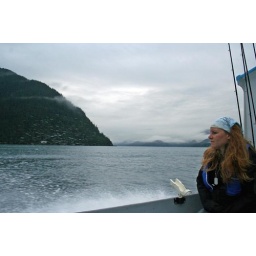
fishin in the silver salmon derby